Alenia Aermacchi Sky-X

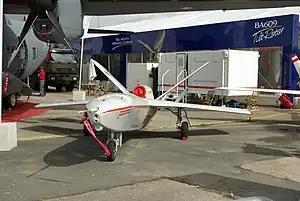
Sky-X at Paris Air Show 2007

The Alenia Aeronautica Sky-X is a self-financed unmanned aerial vehicle (UAV) for demonstration and research purpose; on May 29, 2005, it became the first European-designed UAV in the over 1000 kg category to fly with success.